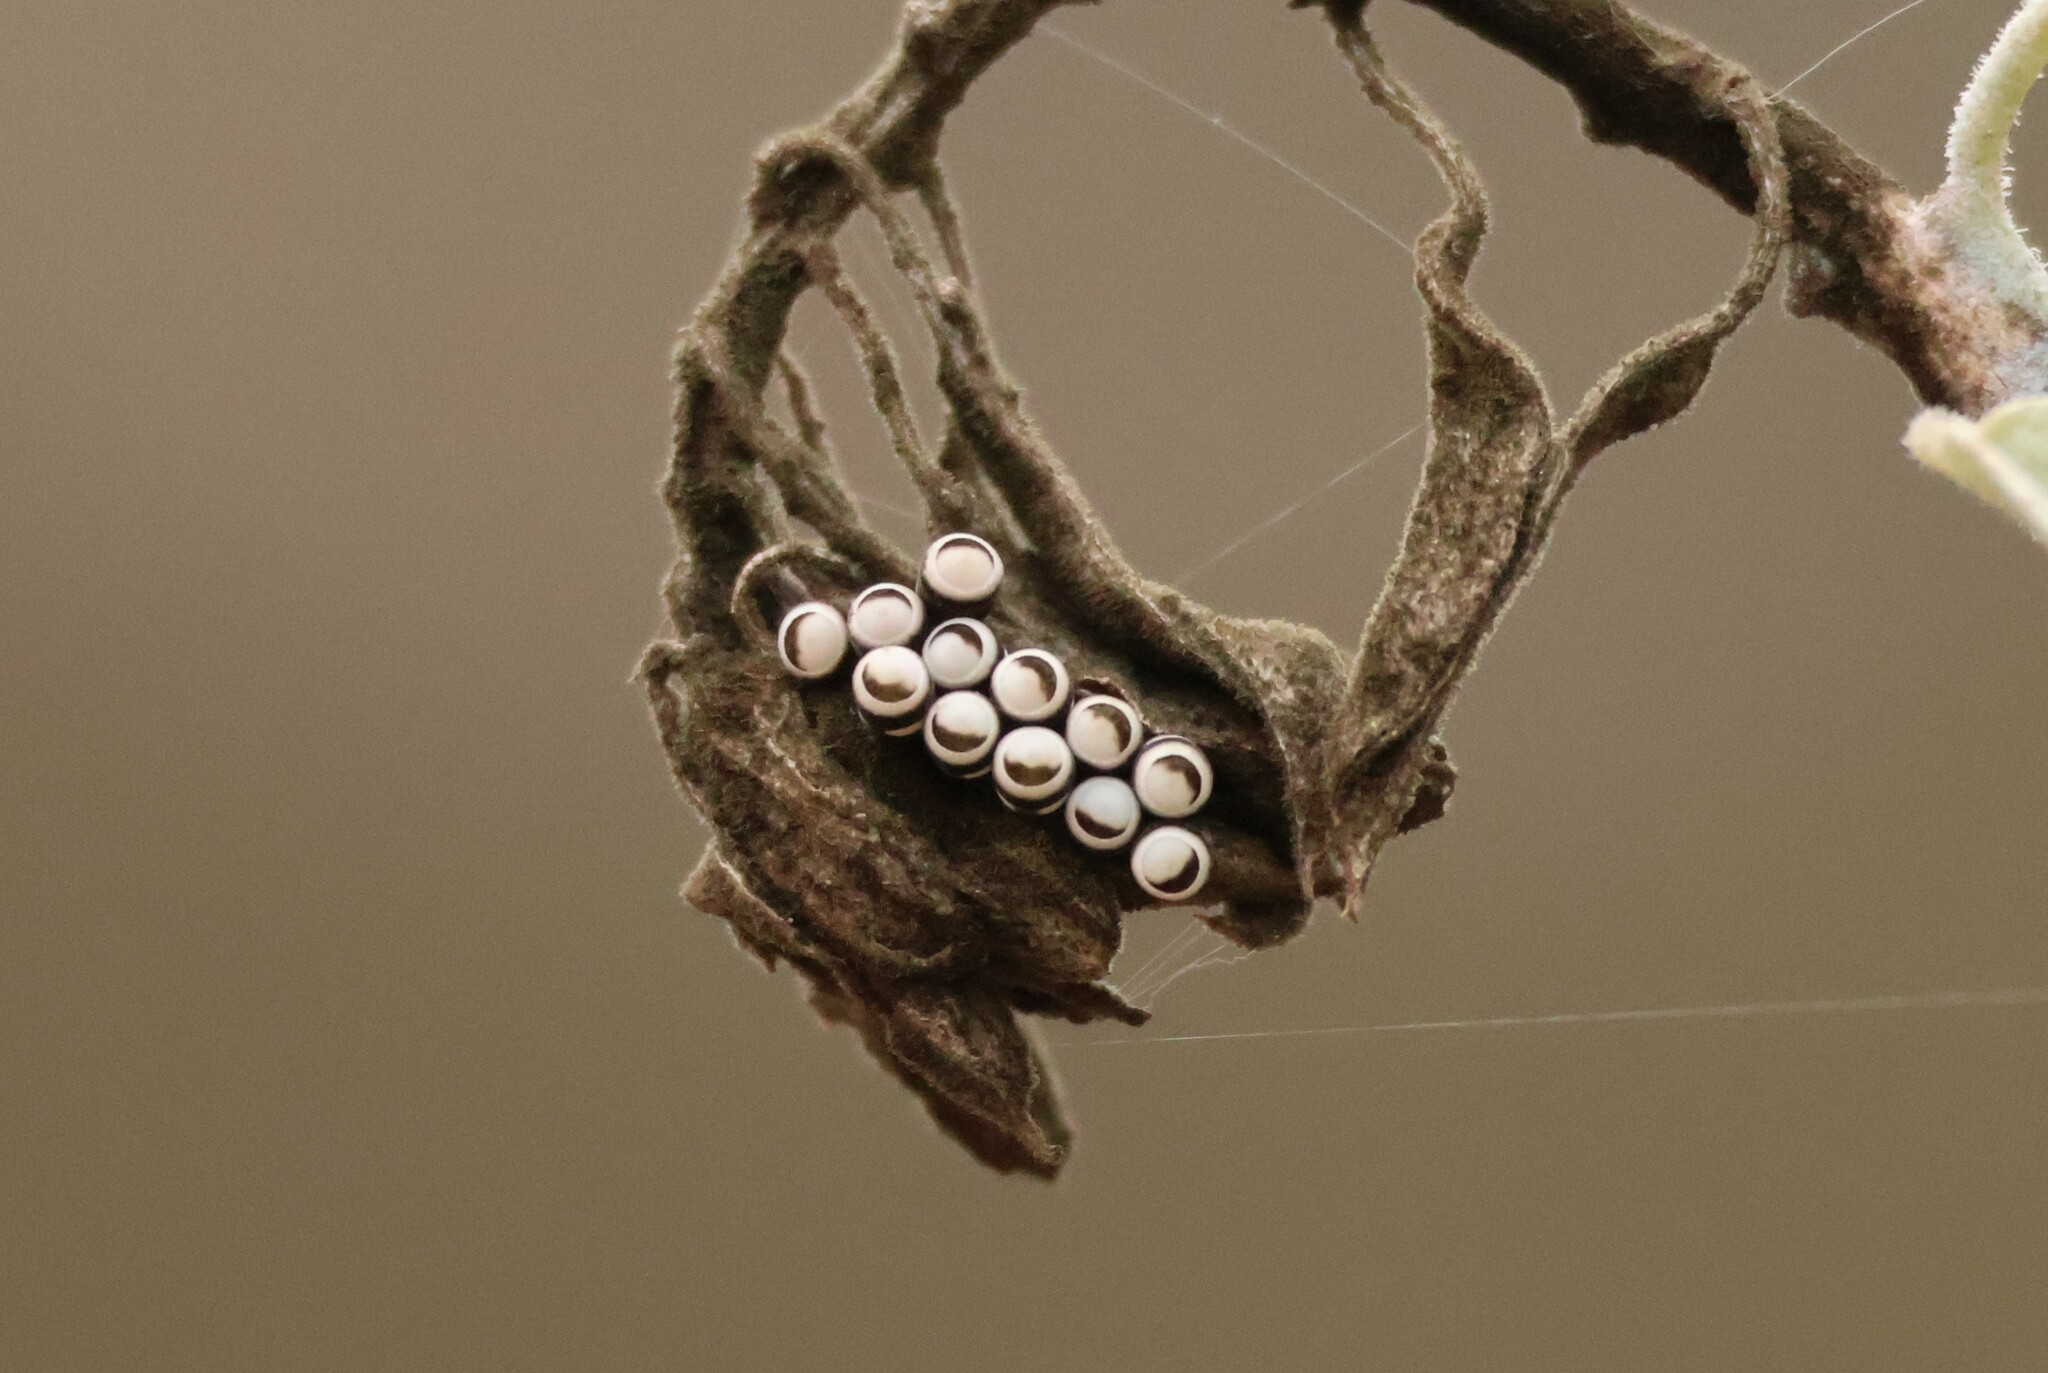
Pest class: stink_bug